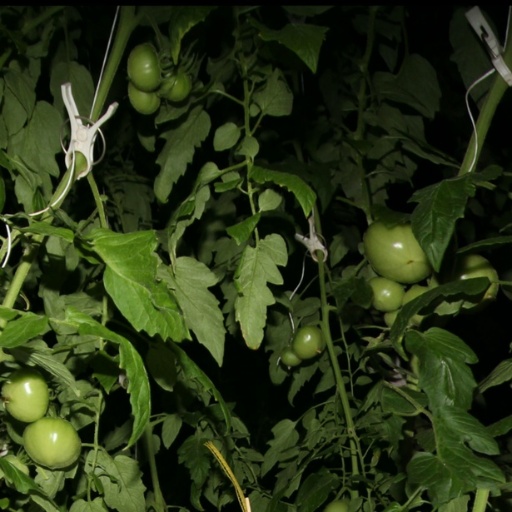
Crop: tomato